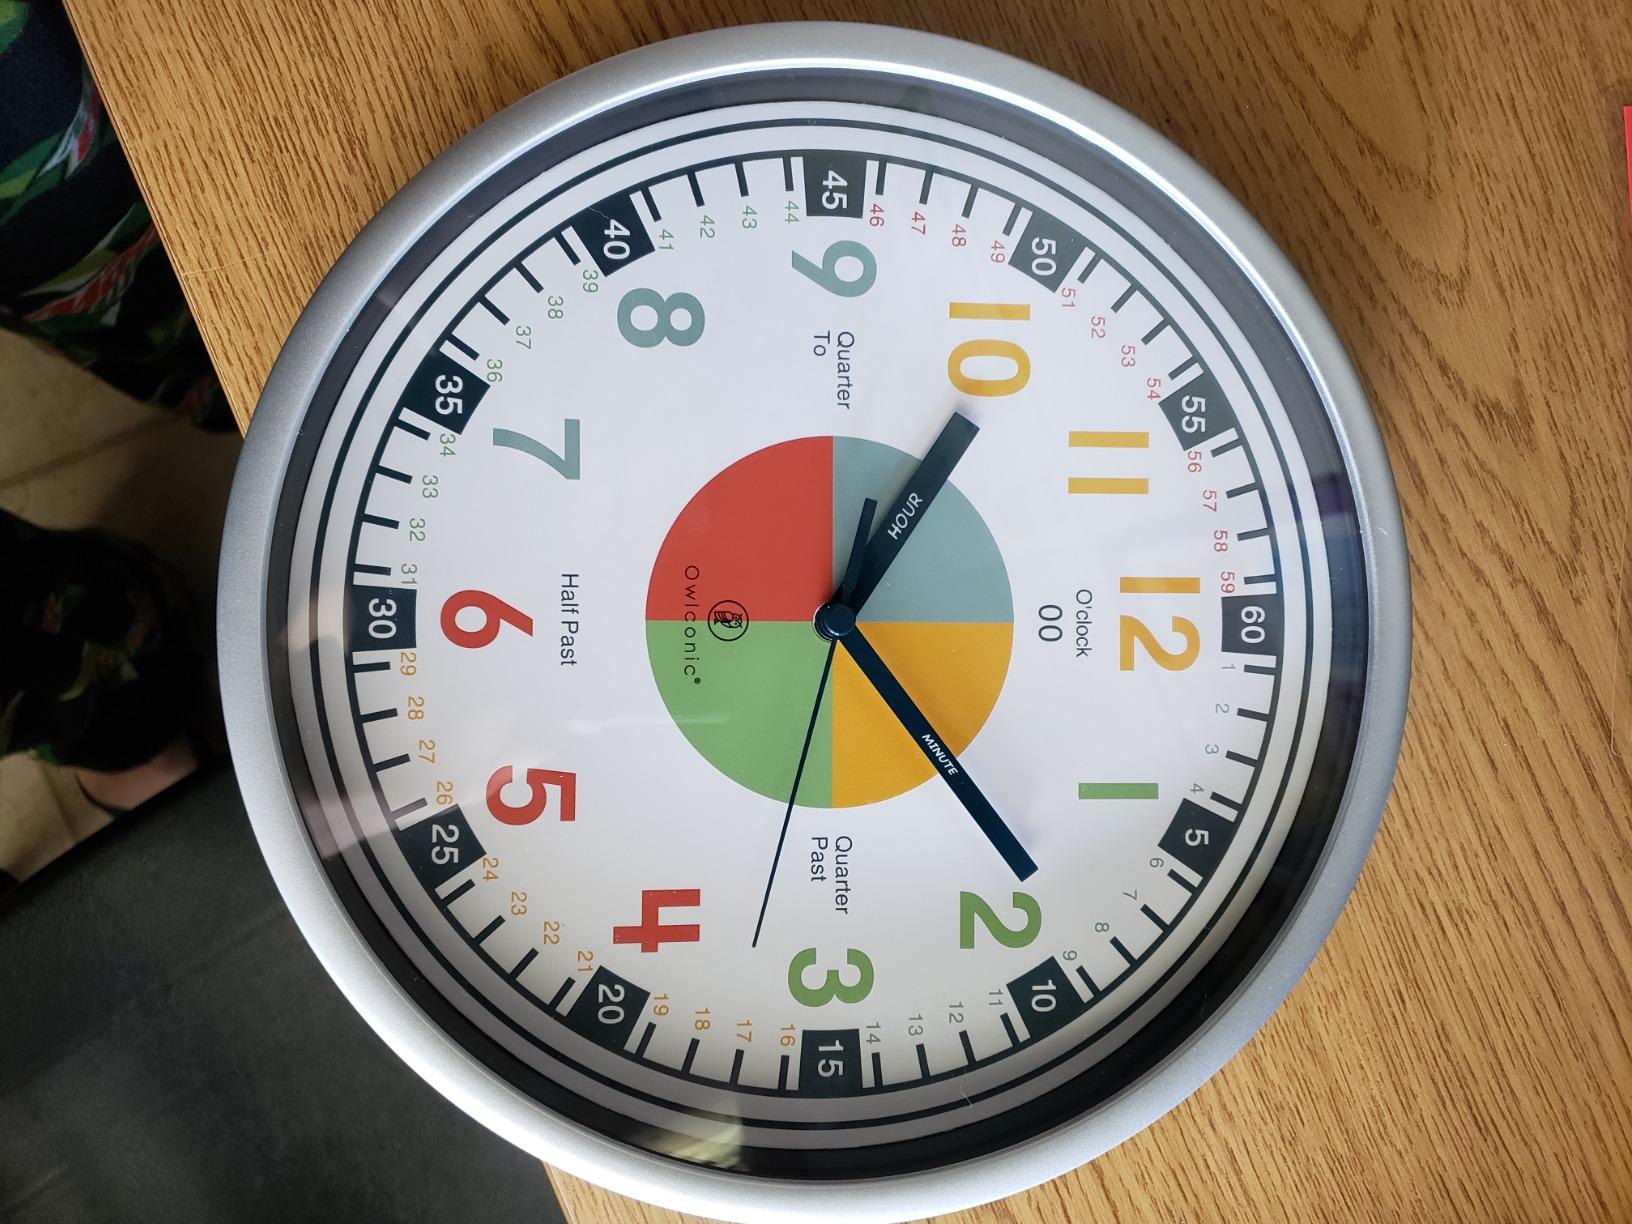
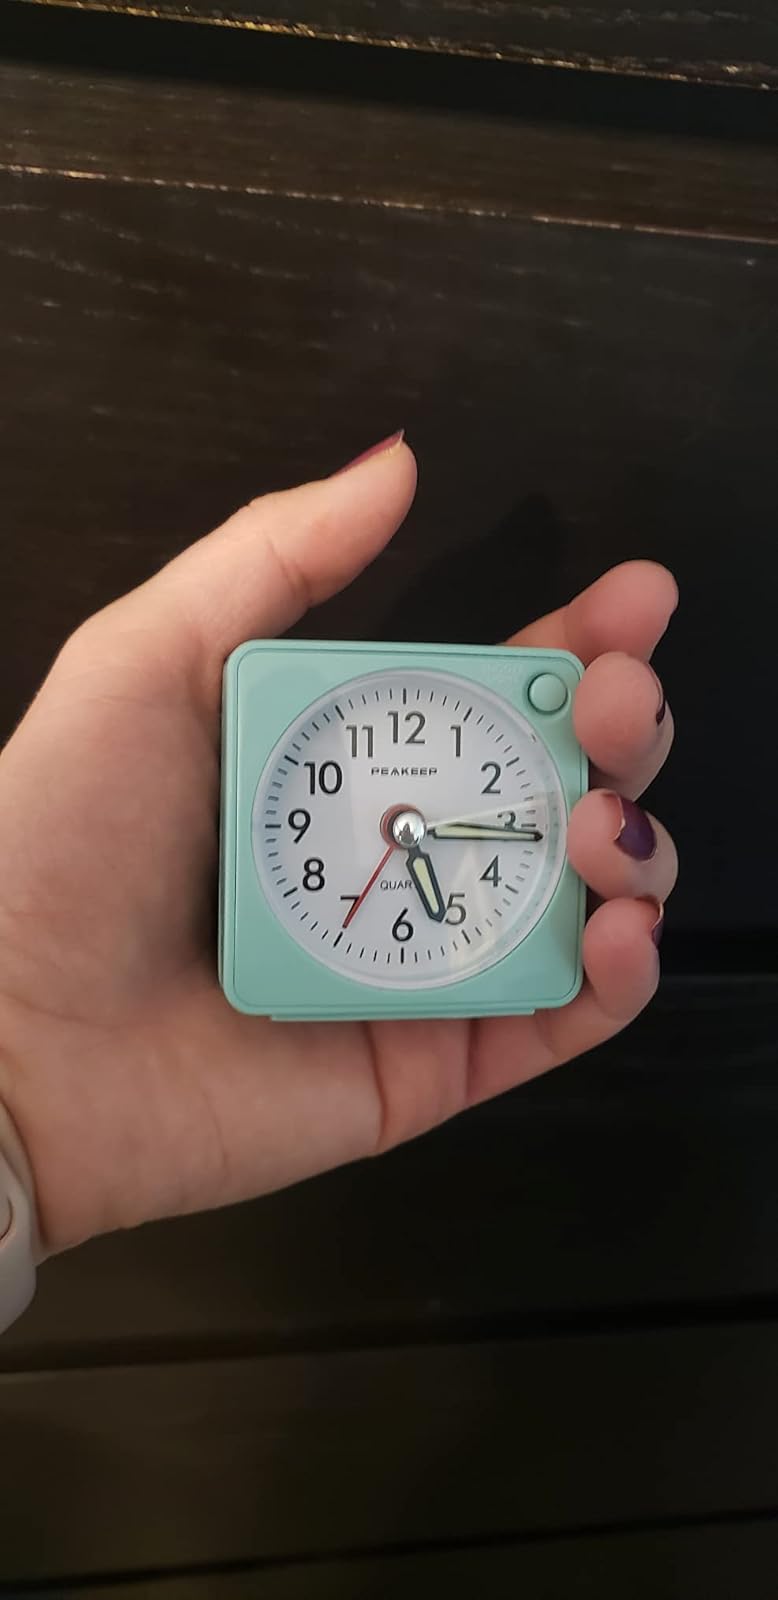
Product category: clock
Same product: no